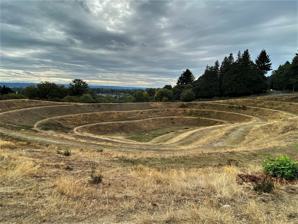
Building: Robert Morris Earthwork
Country: United States of America
Year built: 1979
Untitled Earthwork-Johnson Pit #30 Completed by Robert Morris in 1979 on the site of an abandoned 3.7 acre gravel pit. South view. The Robert Morris Earthwork is a 1979 public art earthworks installation in Seatac, Washington by Robert Morris . The area surrounding the piece, a former gravel pit overlooking the Kent Valley outside of Seattle, has been rapidly filled in with urban growth, leading to efforts to both protect it and to enhance public access and enjoyment. The earthwork was the result of a King County government symposium titled Earthworks: Land Reclamation as Sculpture . The same symposium also gave impetus to the creation of the Mill Creek Canyon Earthworks . According to the former director of public art for the city and county, the two pieces are the major earthworks in King County. According to 4Culture , the piece is of "international importance". The site was listed on the National Register of Historic Places in 2021. References